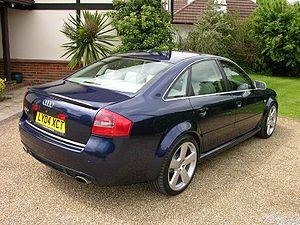
L'Audi A6 est une berline de luxe tricorps construite par la marque allemande Audi, déclinée en version break et break surélevé et en version berline. Elle a succédé, en 1994, à l'Audi 100. À ce jour, quatre générations différentes d'Audi A6 se sont succédé.